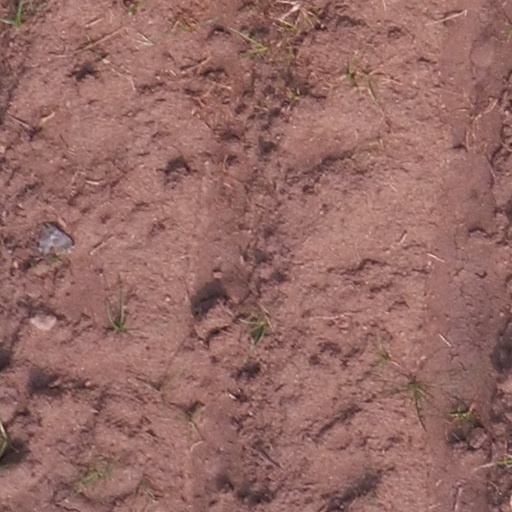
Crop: maize; corn